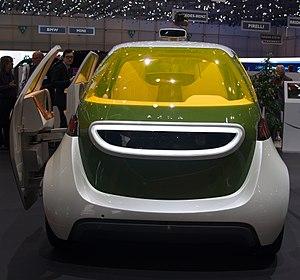
Akka Technologies est un groupe d'ingénierie et de conseil en technologies, fondé et dirigé par Maurice Ricci. Le groupe est positionné sur l'ensemble des secteurs d'activités industriels et tertiaires, à savoir notamment aéronautique, automobile, énergie, ferroviaire, défense, spatial, système d'information, télécommunications. Les sociétés du groupe disposent de plus de cinquante implantations en France ainsi qu'en Allemagne, Belgique, Espagne, Inde, Italie, Maroc, Roumanie, Royaume-Uni, Chine, Amérique du Nord et Suisse.